30 September Movement

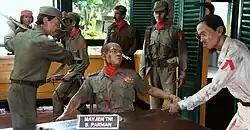
The Diorama depicted S. Parman tortured and interrogation by one of the member of 30th September Movement insurgent in Lubang Buaya Museum

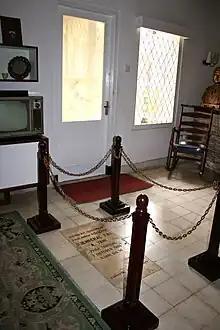
Plaque at the home of former TNI Commander Ahmad Yani marking the spot where he died after being shot by Tjakrabirawa through a glass door (note the hole in door)

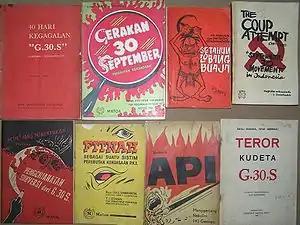
Contemporary anti-PKI literature blaming the party for the coup attempt

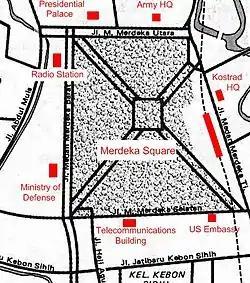
Key locations around Merdeka Square on 30 September 1965.

At around 3:15 am on 1 October, seven detachments of troops in trucks and buses dispatched by Lieutenant Colonel Untung Syamsuri (commander of Tjakrabirawa, the presidential guard), comprising troops from the Tjakrabirawa Regiment (Presidential Guards), the Diponegoro (Central Java), and Brawijaya (East Java) Divisions, left the movement's base at Halim Perdanakusumah Air Force Base, just south of Jakarta to kidnap seven generals, all members of the Army General Staff. Three of the intended victims, (Minister/Commander of the Army Lieutenant General Ahmad Yani, Major General M. T. Haryono, and Brigadier General D. I. Pandjaitan) were killed at their homes, while three more (Major General Soeprapto, Major General S. Parman, and Brigadier General Sutoyo) were taken alive. Meanwhile, their main target, Coordinating Minister of Defense and Security and Armed Forces Chief of Staff, General Abdul Haris Nasution managed to escape the kidnap attempt by jumping over a wall into the Iraqi embassy garden. However his personal aide, First Lieutenant Pierre Tendean, was captured after being mistaken for Nasution in the dark. Nasution's five-year-old daughter, Ade Irma Suryani Nasution, was shot by the assault group and died on 6 October. In addition a police officer guarding Nasution's neighbour, Police Chief Brigadier Karel Sadsuitubun, was shot and killed by the kidnapping group. A final victim was Albert Naiborhu, General Pandjaitan's nephew, who was killed during the raid on the General's home. The generals and the bodies of their dead colleagues were taken to a place known as Lubang Buaya near Halim where those still alive were shot dead. The bodies of all the victims were then thrown down a disused well near the base.